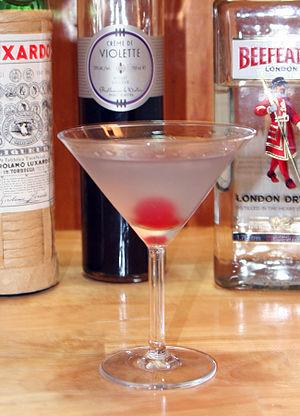
L’Aviation est un cocktail de type gin sour, de couleur légèrement bleu ciel. Sa couleur provient de l'ajout de crème de violette et a donné son nom au cocktail. Il aurait été créé en 1916 par le chef barman de l'hôtel Wallick de New York à l'époque des balbutiements de l'aéronautique et fait partie des cocktails historiques que l'International Bartenders Association, classé dans la liste des « Unforgettables ».
Un cocktail officiel de l'IBA est un cocktail sélectionné par l'International Bartenders Association pour le concours mondial de cocktail. Ces mélanges sont ainsi parmi les plus notables et les plus fréquents des cocktails qu'on peut trouver à travers le monde.